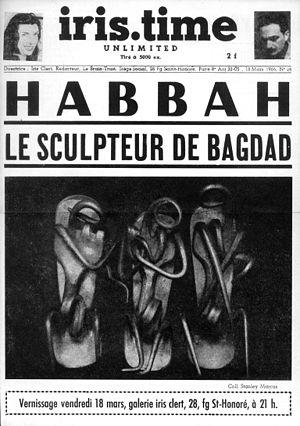
couverture du numéro Iris Time n°24 consacré à Abraham Habbah en 1966.
Abraham Habbah, dit Habbah est un plasticien sculpteur né à Bagdad en 1927 et mort à Paris en 1998. Il crée tout d'abord ses œuvres en cuivre pour l'essentiel puis, à partir de 1964, il commence à réaliser des sculptures à base de fourchettes et de cuillères qui deviendront son matériau de prédilection.